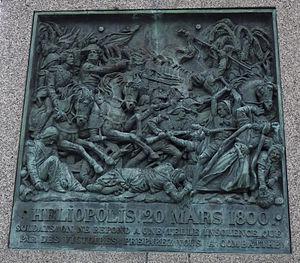
Le général Kléber victorieux à Héliopolis, 20 mars 1800 (socle de la statue du général sur la place Kléber à Strasbourg